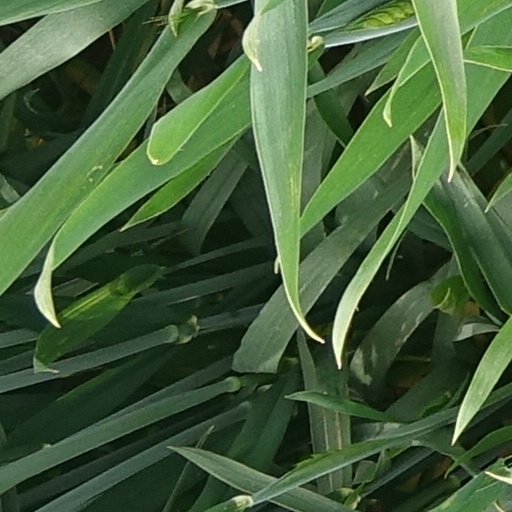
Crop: wheat